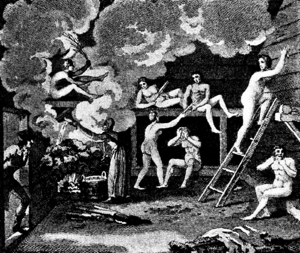
Le sauna est une petite cabane de bois ou une pièce dans laquelle on prend un bain de chaleur sèche, pouvant varier de 70 °C à 100 °C, pour le bien-être. La pratique du sauna est une tradition sociale et familiale qui semble exister depuis plus de 2 000 ans dans les pays nordiques, notamment en Finlande.